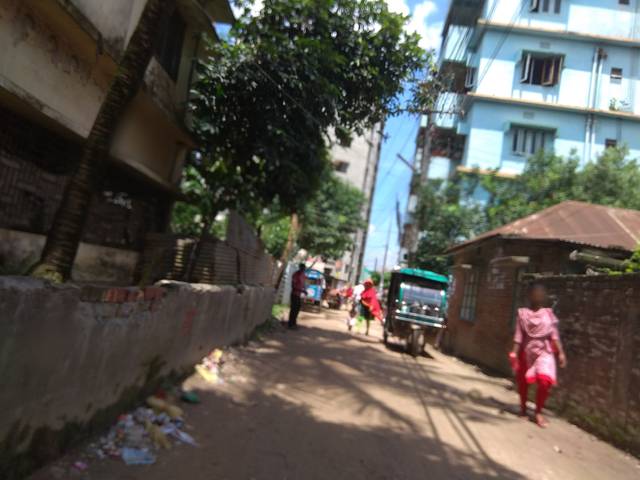
Region: Bangladesh
Coordinates: 23.831, 90.385